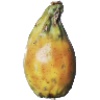
Label: Cactus fruit 1